International F-17 Sportsman

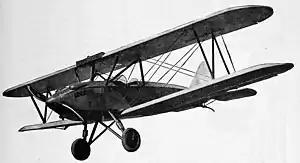

The International F-17 Sportsman was a 1920s American three-seat open-cockpit biplane designed and manufactured by the International Aircraft Corporation in Long Beach, California and Cincinnati, Ohio. 107 aircraft were built, 77 of them at Cincinnati.